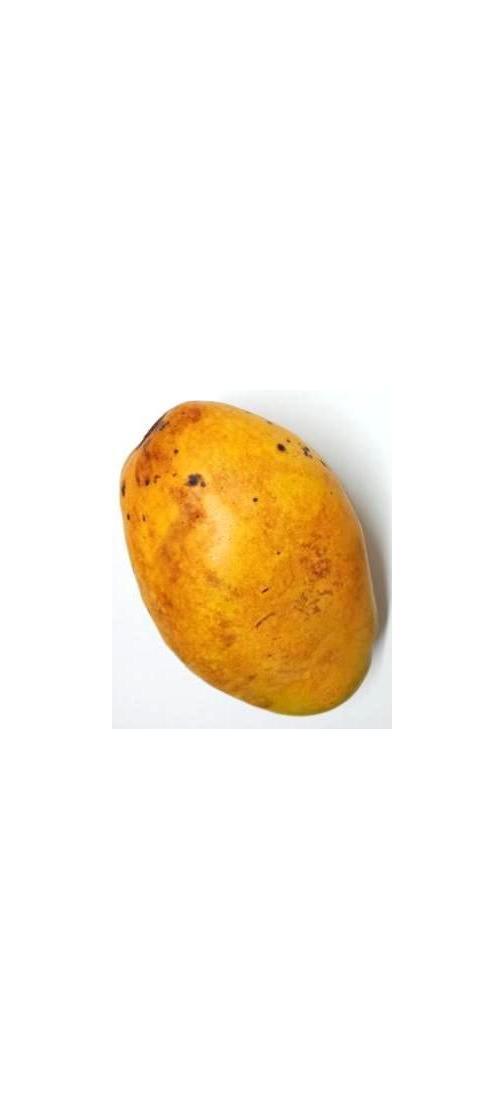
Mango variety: Bari-11